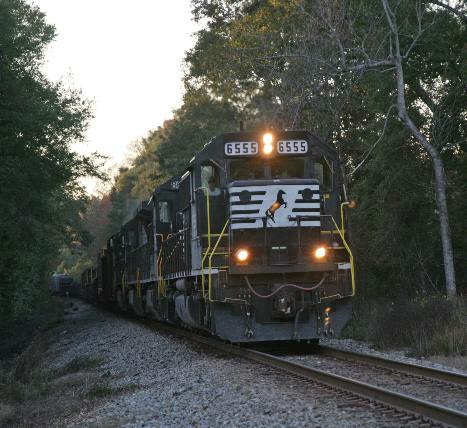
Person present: No